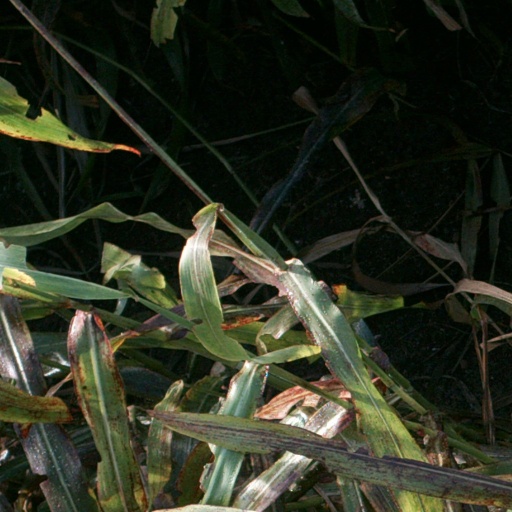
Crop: sorghum